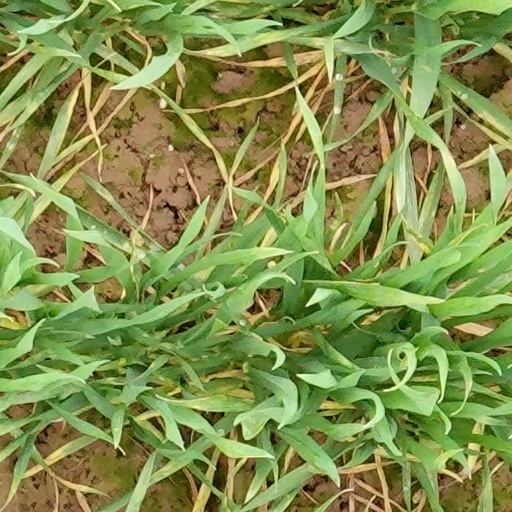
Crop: wheat